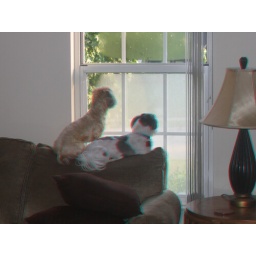
Use Red Blue OR red green 3D glasses. This is PopUp 3D (tm) by URDstar (tm)